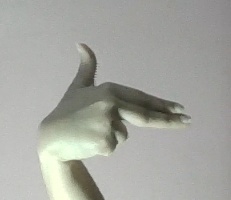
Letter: ghain